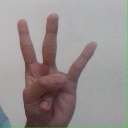
अक्षर: क्ष